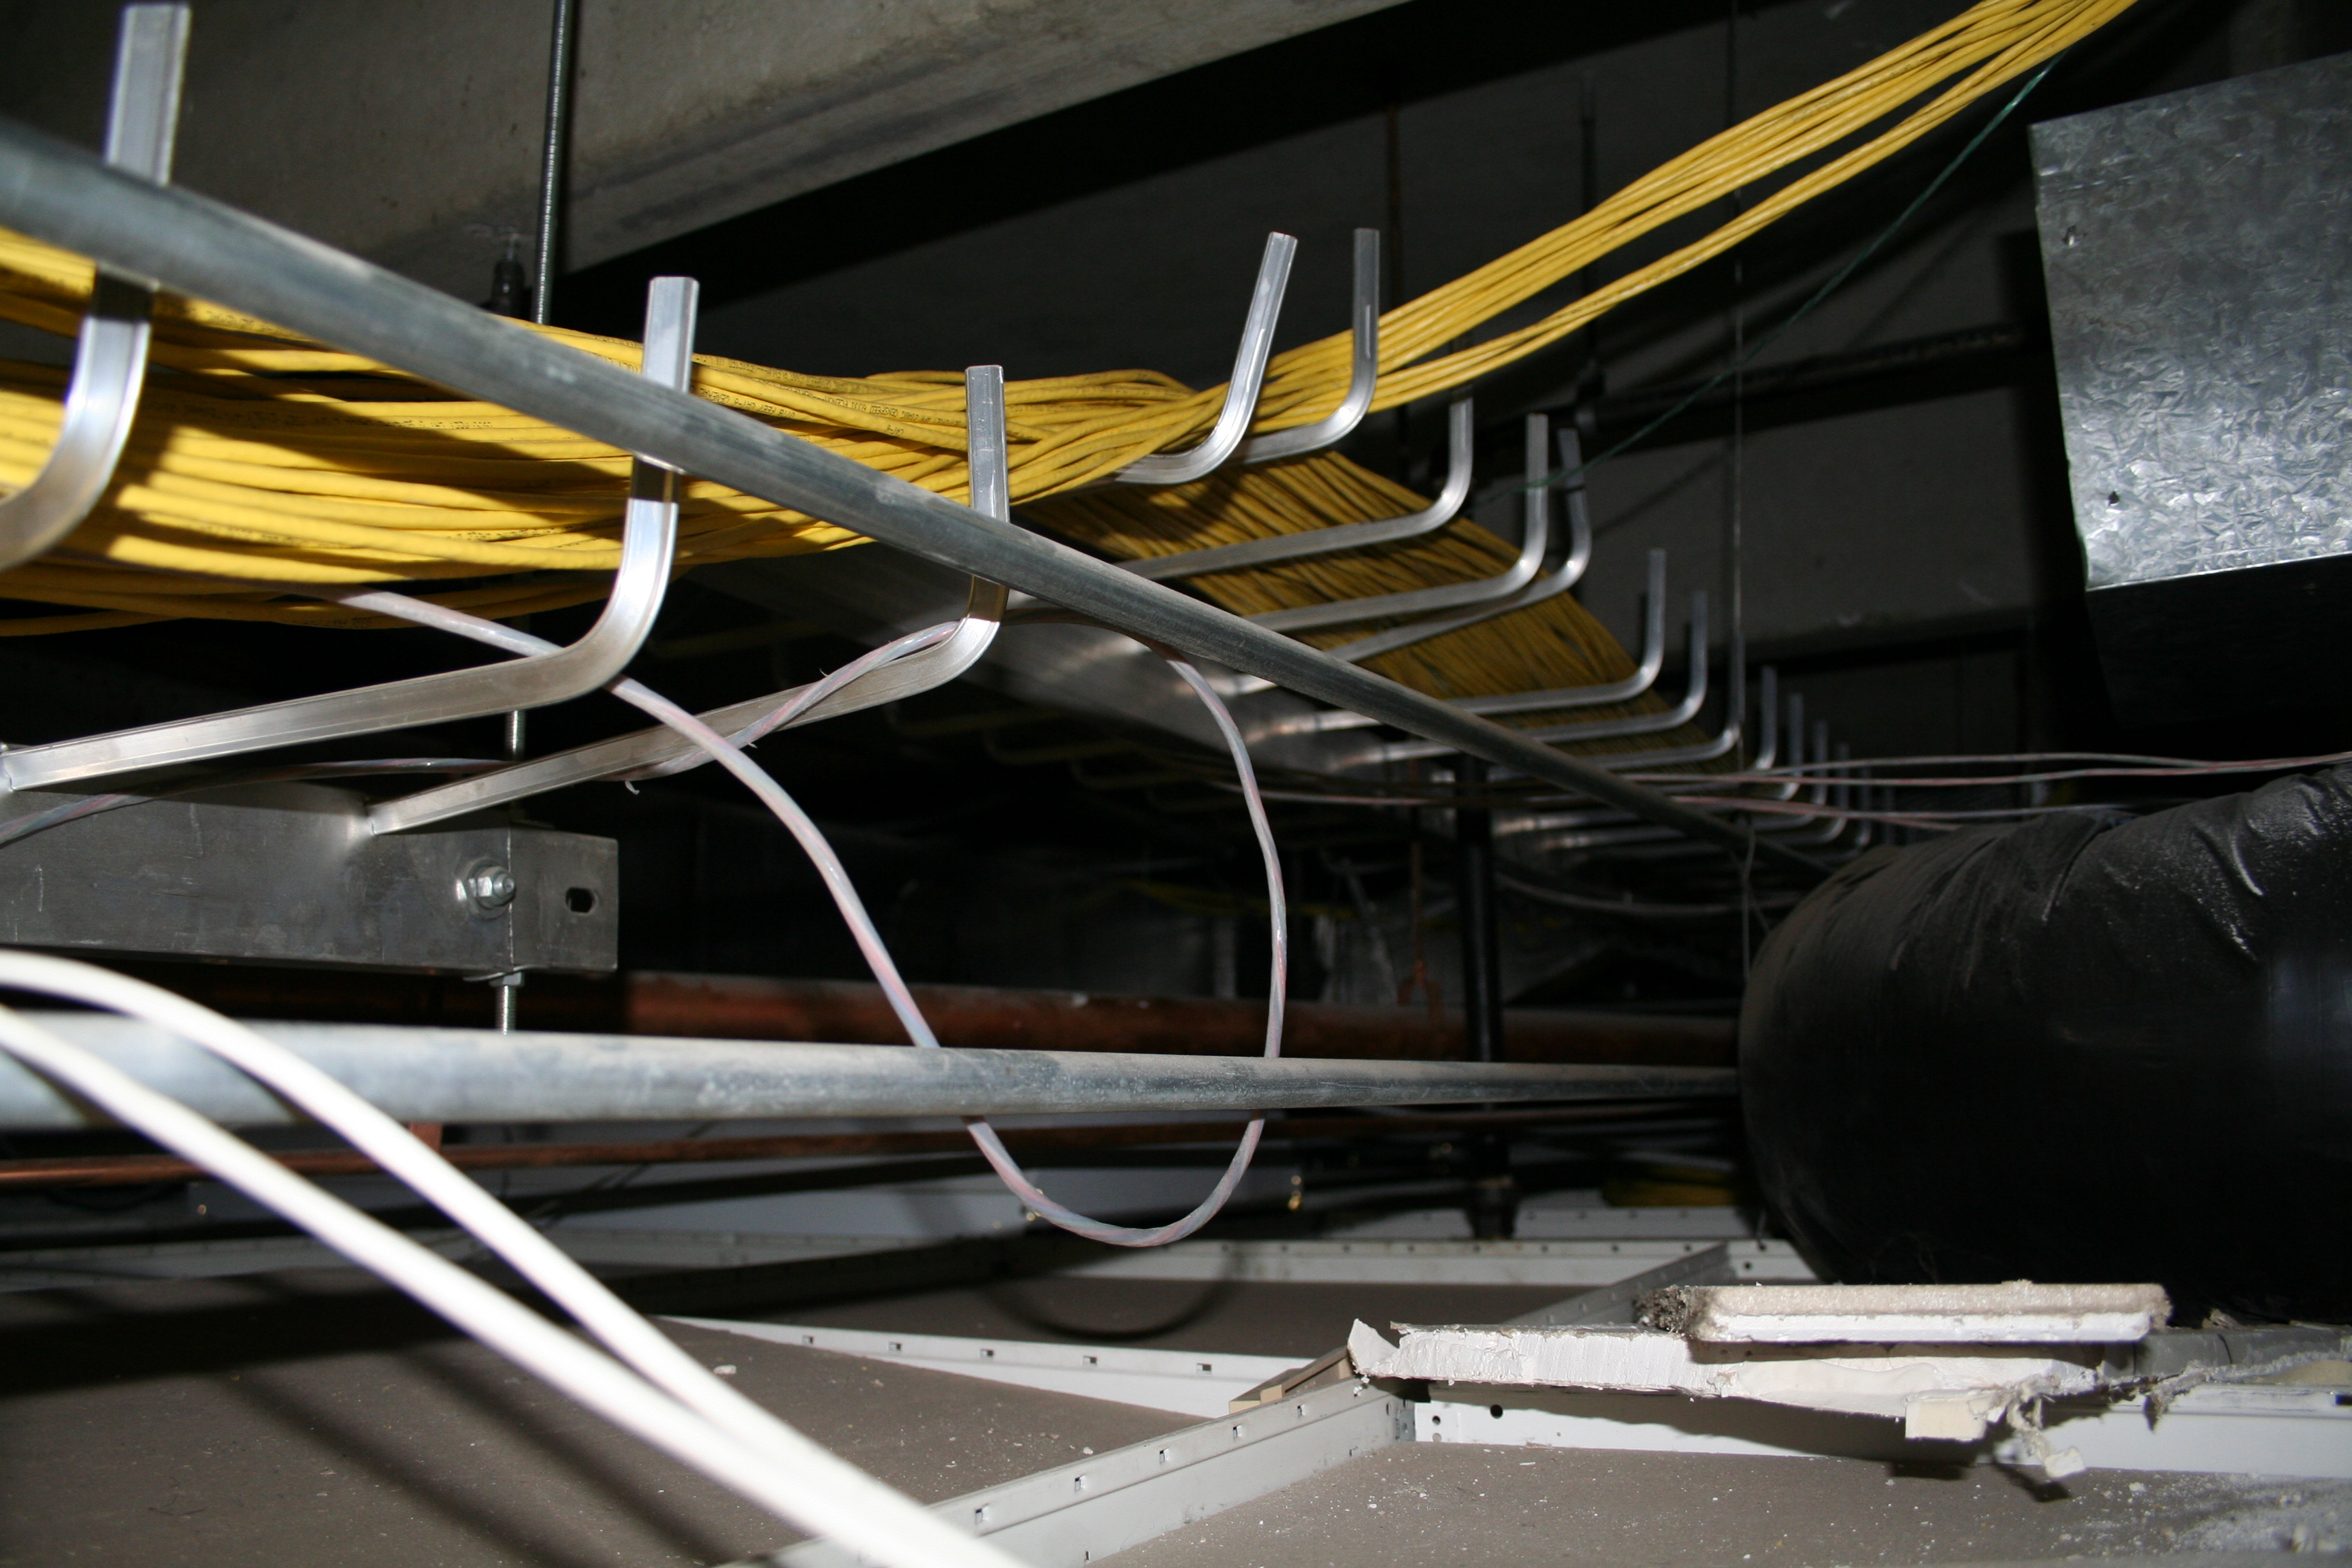
wheel, vehicle, bumper, automotive exterior, aircraft engine